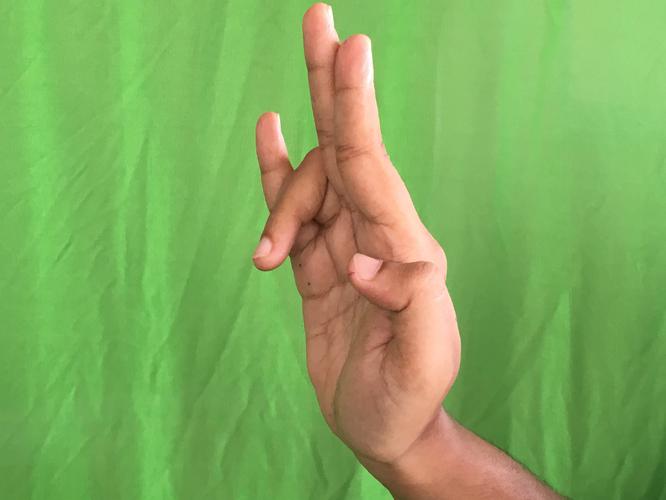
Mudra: Tripathaka
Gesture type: single_hand